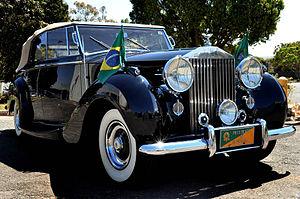
La voiture présidentielle désigne l'automobile officielle d'un chef d'État. Si le chef d'État est un monarque, l'automobile devient la voiture royale.